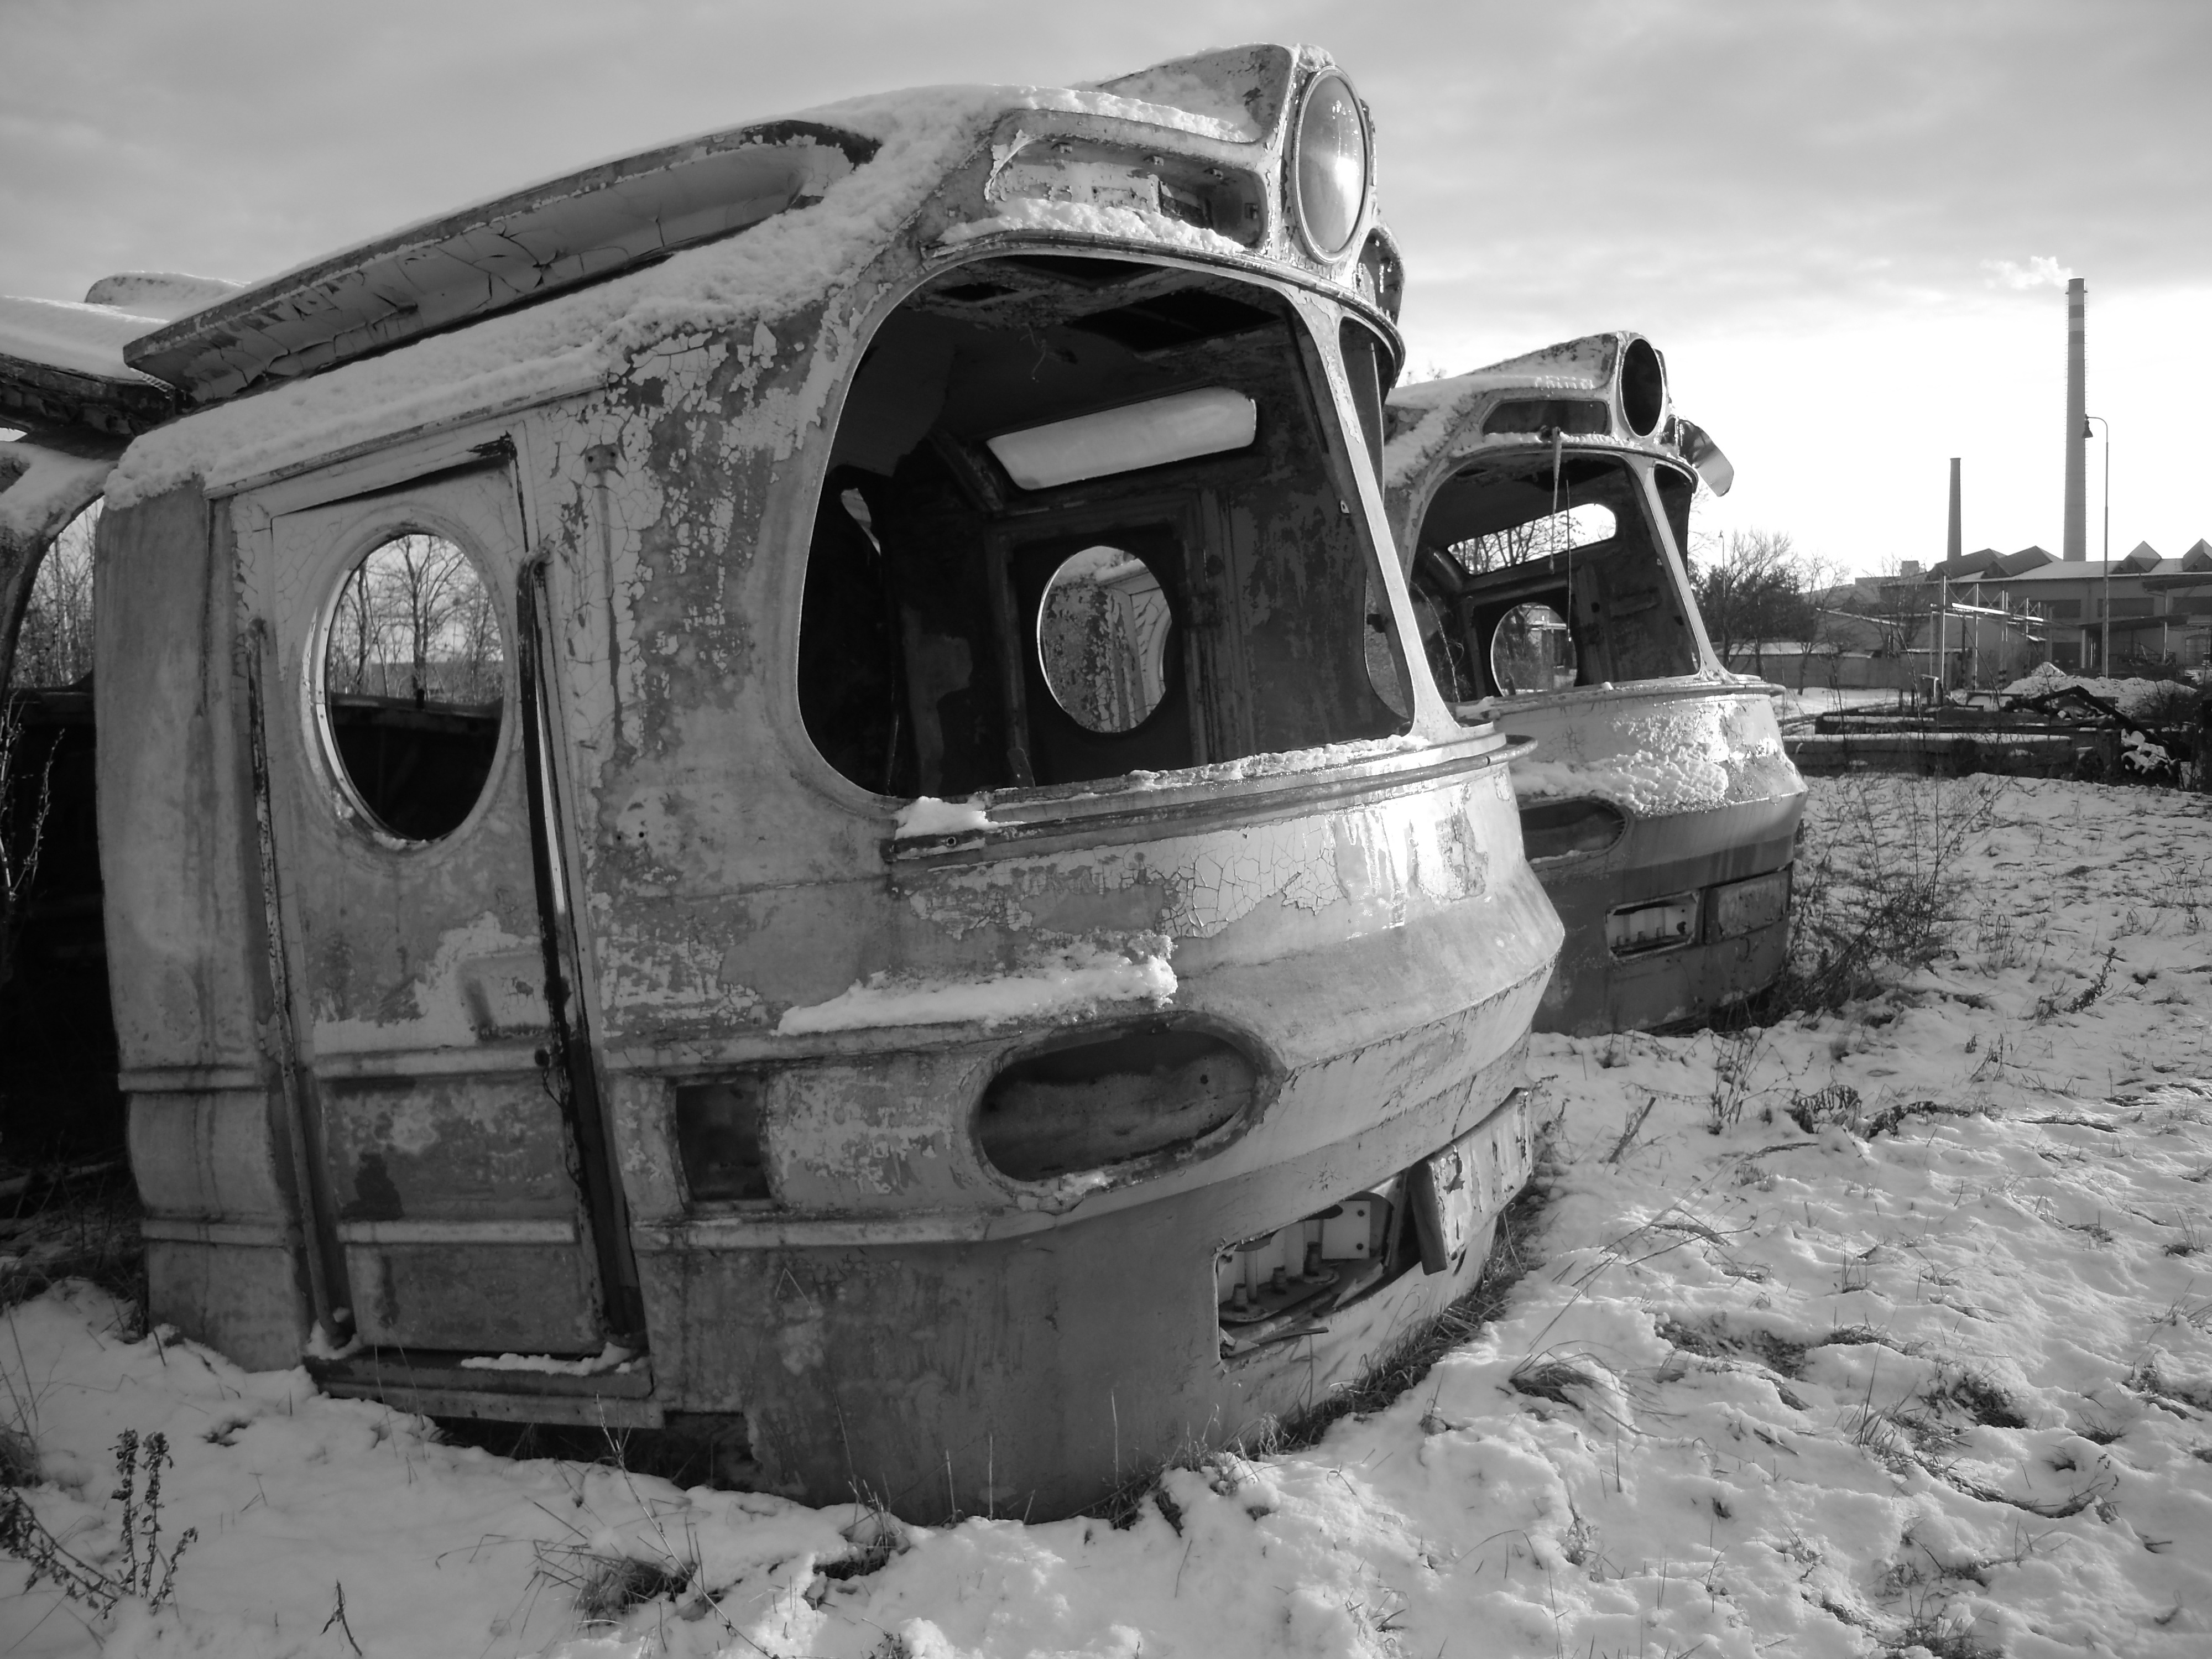
snow, winter, black and white, car, wheel, old, photo, transport, vehicle, monochrome, tire, motor vehicle, locomotives, landfill, scrap, auto part, monochrome photography, breclav, mode of transport, automotive exterior, compact car, automotive tire, automotive wheel system